Good Day for a Hanging

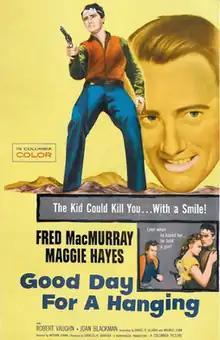
Theatrical release poster

Good Day for a Hanging is a 1959 American B Western film directed by Nathan H. Juran and starring Fred MacMurray and Margaret Hayes.